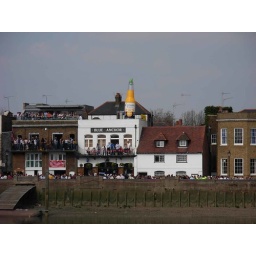
Down at the crew race near the Hammersmith tube station, across the river was a GIANT Corona blow up bottle